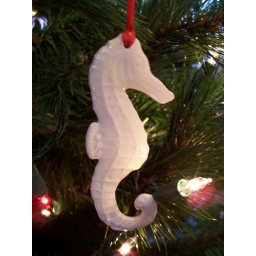
This white ceramic sea horse was an ornament exchange from a florist in Corpus Christi, Tx.